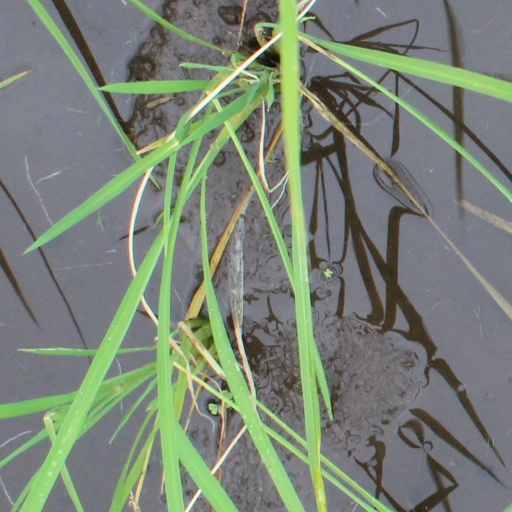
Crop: rice